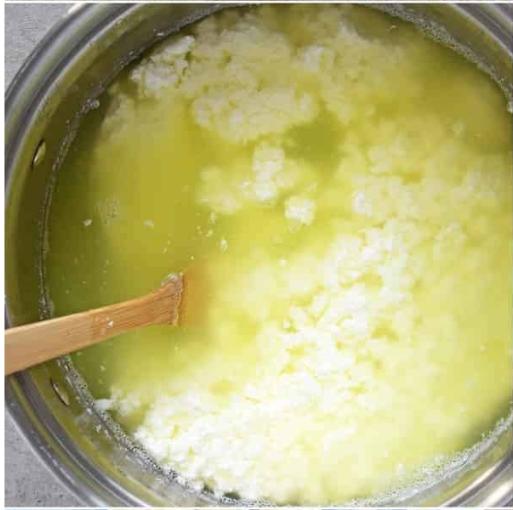
Hili sufuria, lina mchanganyiko wa rangi ya njano na nyeupe, inaonekana kama maziwa yalio ganda, au kuchemshwa kwa ajili ya kutenge, kutengeneza jibini au siagi, kuna kijiko cha mbao, ndani ya sufuria kinacho tumiwa kuchanganya mchanganyiko huo.